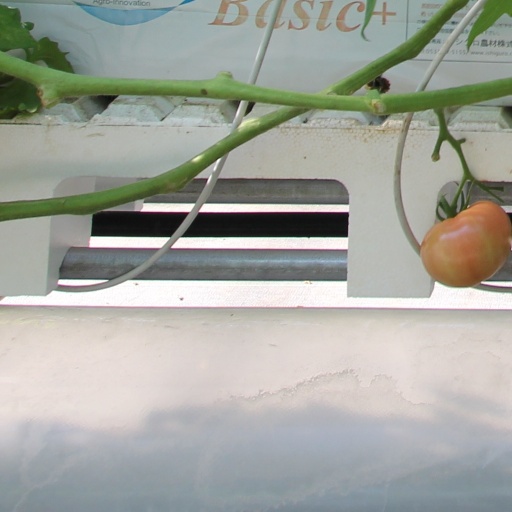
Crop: tomato